Order of Saint Paul the First Hermit

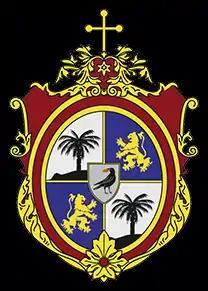
Coat of arms

The Order of Saint Paul the First Hermit (abbreviated OSPPE), commonly called the Pauline Fathers, is a monastic order of the Catholic Church founded in Hungary during the 13th century.